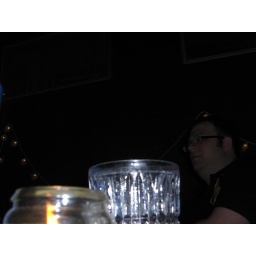
labor day weekend at the lake house in bridgman, michigan with 17 of our closest friends :D